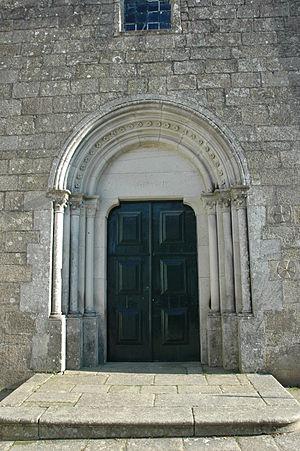
L'église Santa Maria dos Anjos est l'église paroissiale de Valença construite à l'intérieur de la forteresse médiévale gardant la frontière avec la Galice, en face de la ville de Tuy, de l'autre côté du fleuve Miño, dont le cours est toujours la frontière avec l'Espagne.